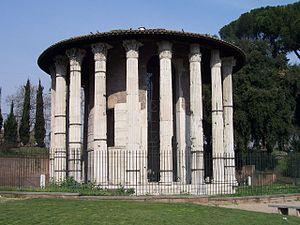
façade sud-est du temple d'Hercule Olivarius ou d'Hercule Victor (Rome, Latium, Italie).
Le temple d'Hercule Olivarius, parfois identifié comme temple d'Hercule Victor, est un temple de forme ronde datant de la République romaine, construit sur le Forum Boarium. C'est le plus ancien monument de Rome presque entièrement en marbre qui ait été conservé jusqu'à l'époque moderne. Il doit sa remarquable conservation à sa transformation en église durant le Moyen Âge et a été restauré dans sa forme antique au XIXᵉ siècle. Identifié alors à tort comme un temple de Vesta du fait de sa forme circulaire, il est reconnu au XXᵉ siècle comme dédié à Hercule Olivarius.